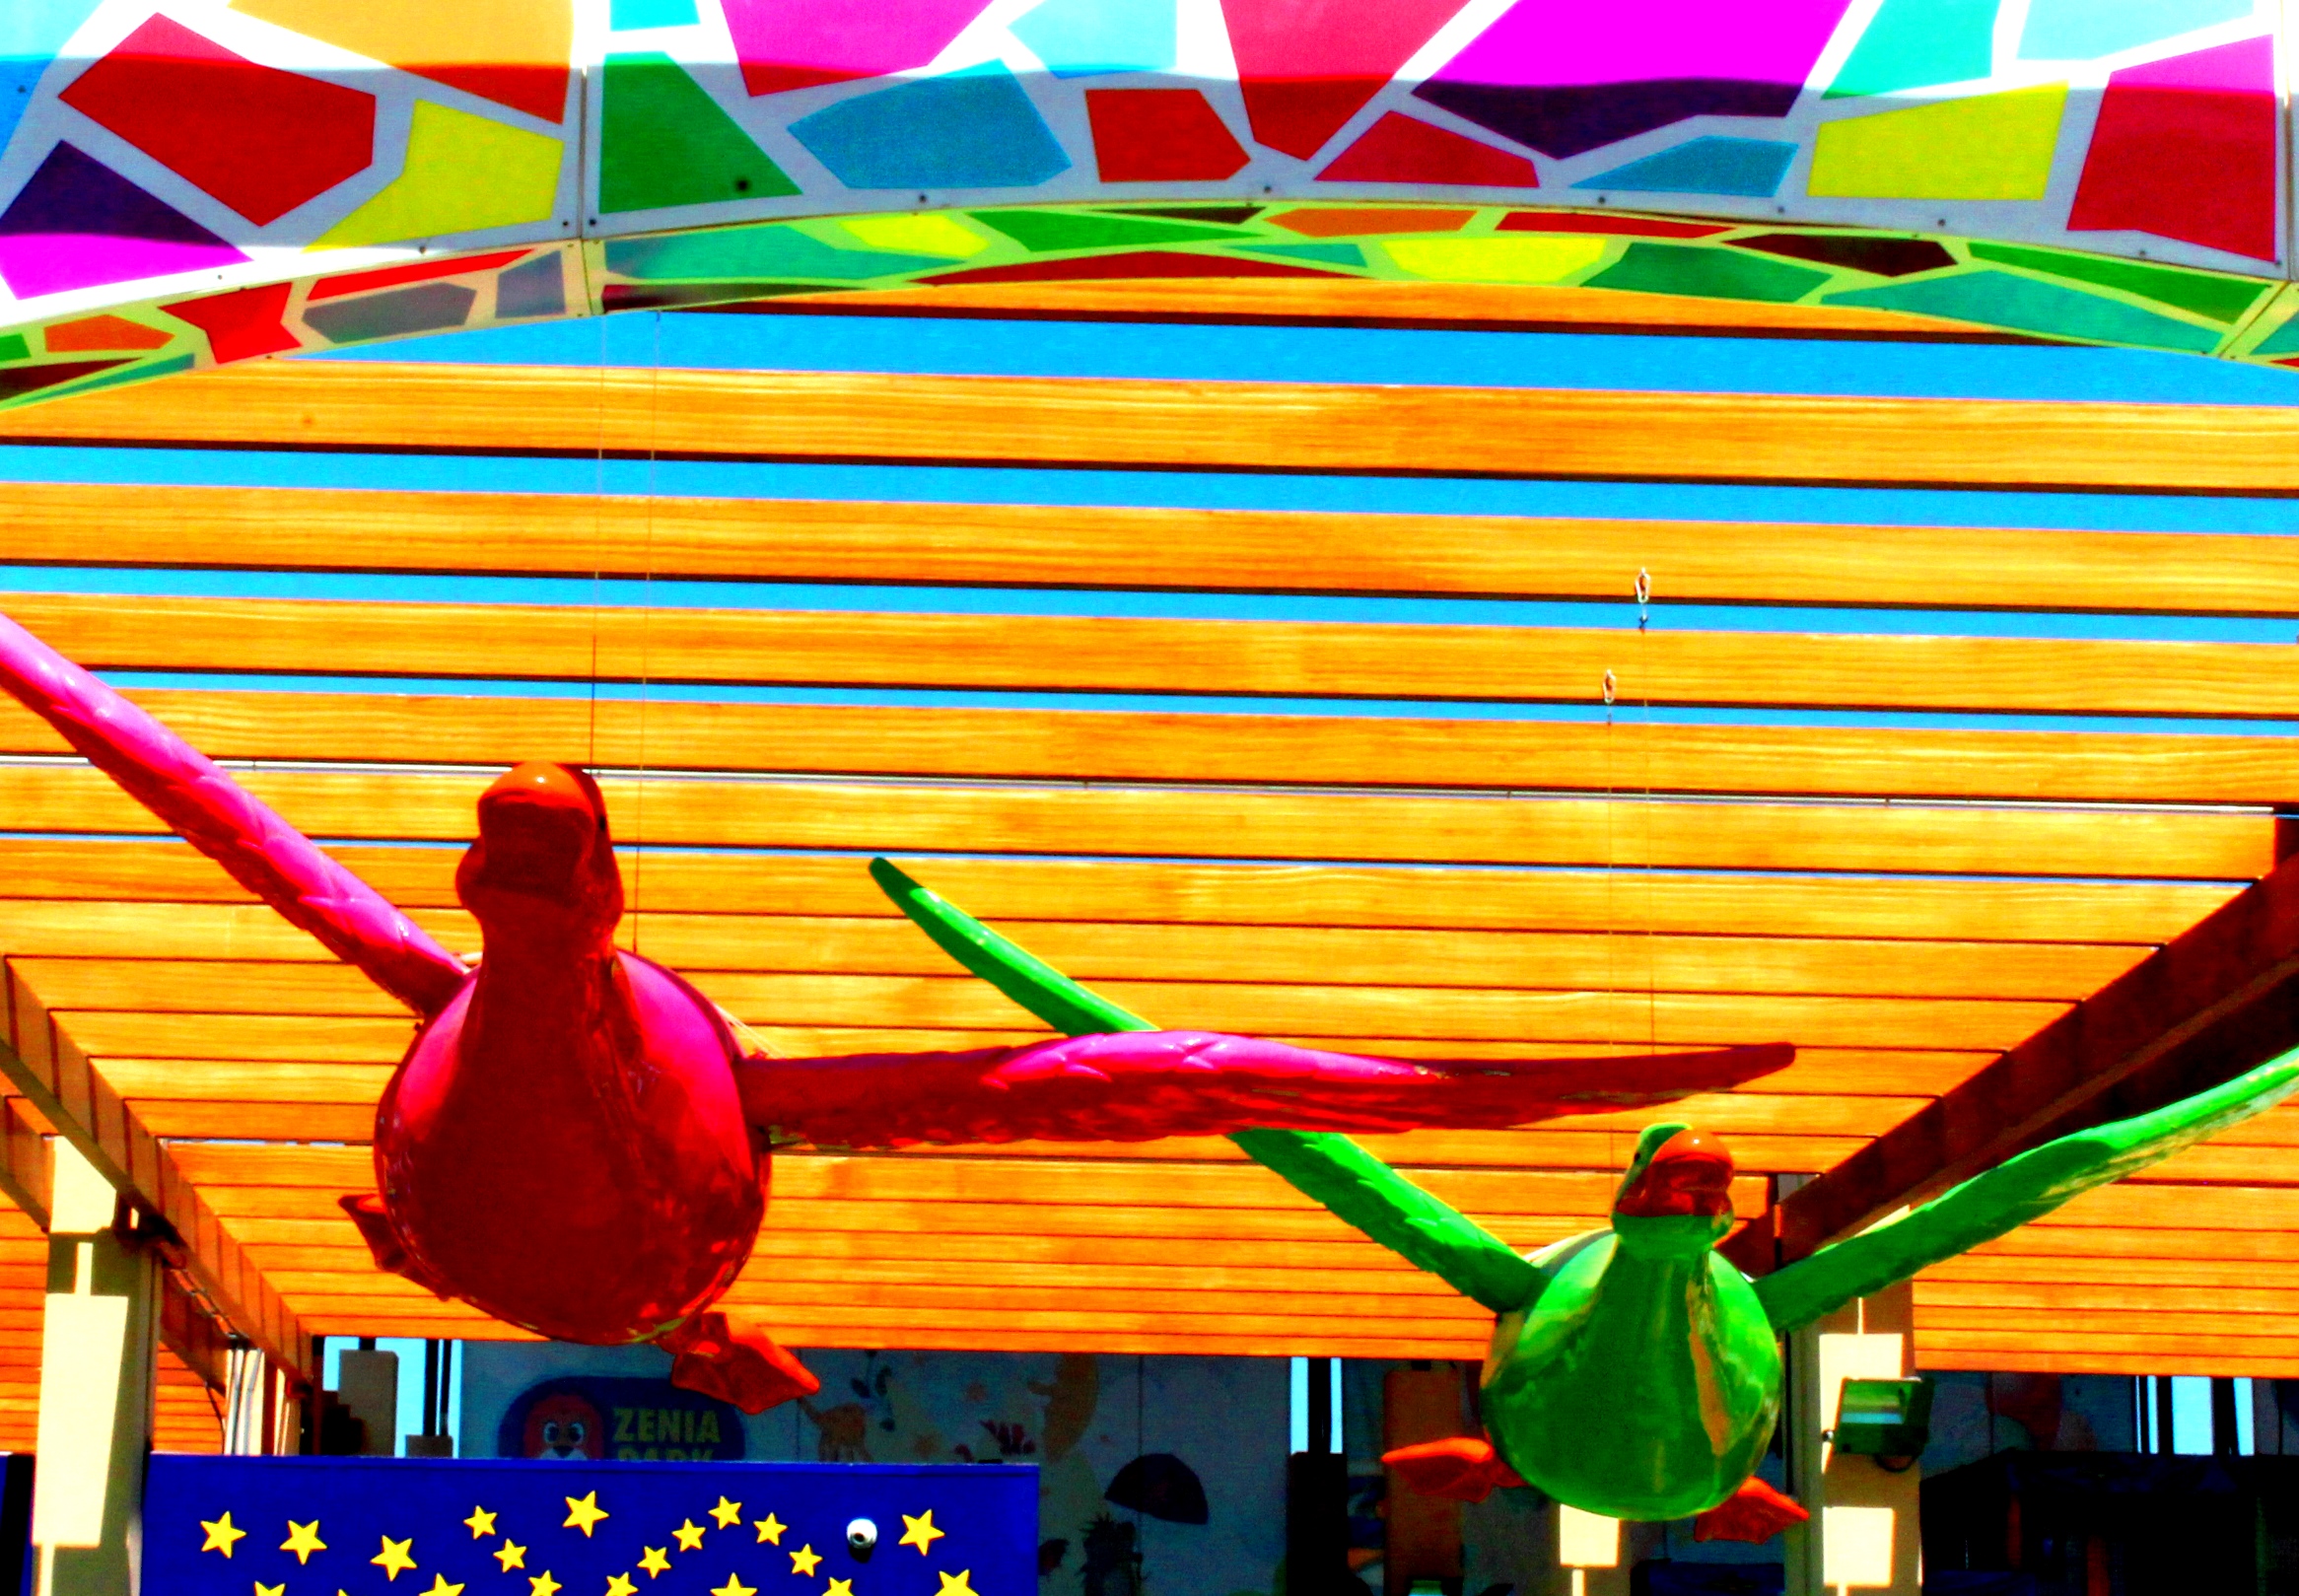
play, color, performance, inflatable